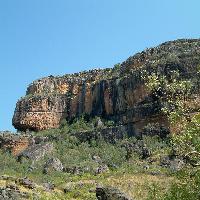
Weather: sun or clear